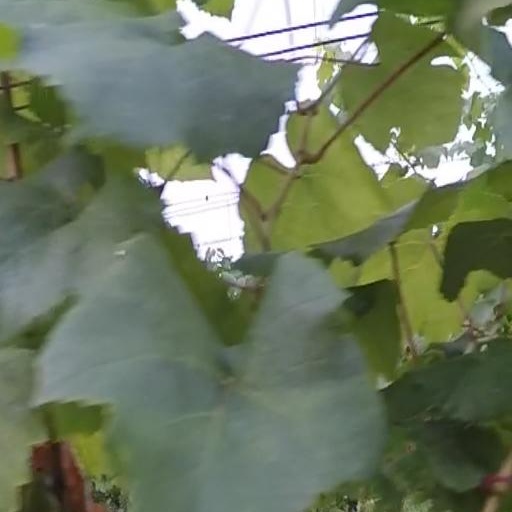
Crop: grape